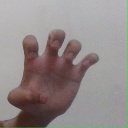
अक्षर: झ